Rabindranath Tagore

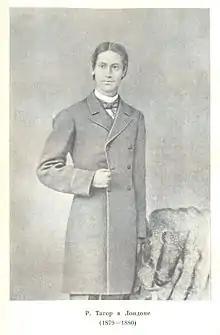
Young Tagore in London, 1879

The youngest of 13 surviving children, Tagore (nicknamed "Rabi") was born on 7 May 1861 in the Jorasanko mansion in Calcutta, the son of Debendranath Tagore (1817–1905) and Sarada Devi (1830–1875).